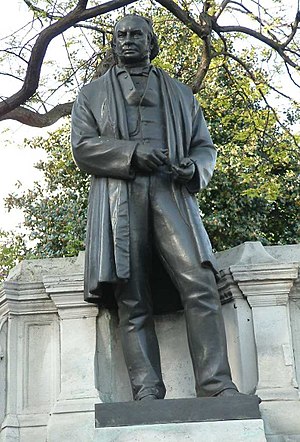
Temple Station / Galleri
Temple er en London Underground-station in City of Westminster, mellem Victoria Embankment og Temple Place. Den er på Circle og District lines mellem Embankment og Blackfriars og er i takstzone 1. Stationsindgangen er på Victoria Embankment. Stationen er beliggende tæt på grænsen med City of London, og derfor benyttes den af mange pendlere, der arbejder i den vestlige del af The City.